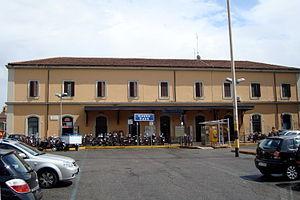
La gare de Rome-Tuscolana est une gare de Rome située dans le quartier de Tuscolano à l'est de la ville.